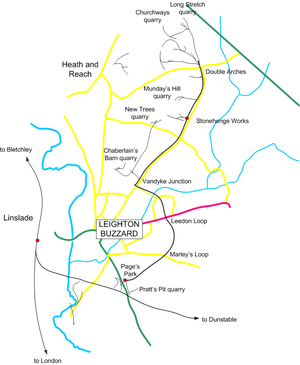
Le Leighton Buzzard Light Railway est une ligne de train historique et touristique à voie étroite à Leighton Buzzard dans le Bedfordshire en Angleterre. La voie a un écartement de 600 mm, et fait seulement 4,8 km de long. La ligne a été construite après la Première Guerre mondiale pour desservir des carrières de sable au nord de la ville. À la fin des années 1960 les carrières ont passé au transport routier et le train a été repris par des bénévoles, qui exploitent à présent la ligne comme un train historique.